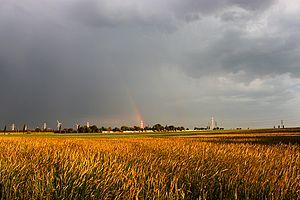
Oberlaa est une ancienne commune de Basse-Autriche, étant intégré au 10ᵉ arrondissement de Vienne depuis 1938. Il est formé de Oberlaa Land au sud et de Oberlaa Stadt au nord, deux des 89 communautés cadastrales de Vienne.